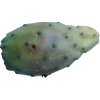
Label: cactus_fruit_green